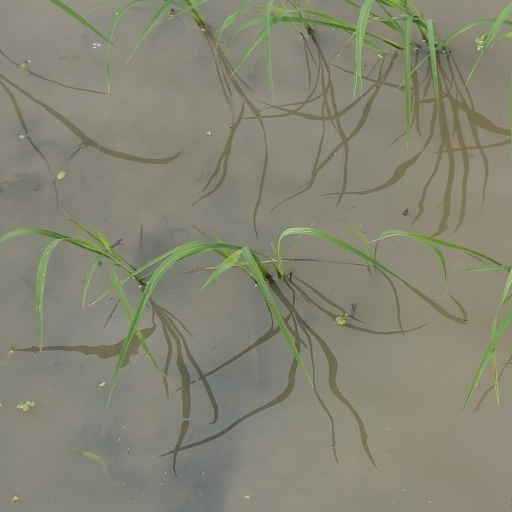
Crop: rice